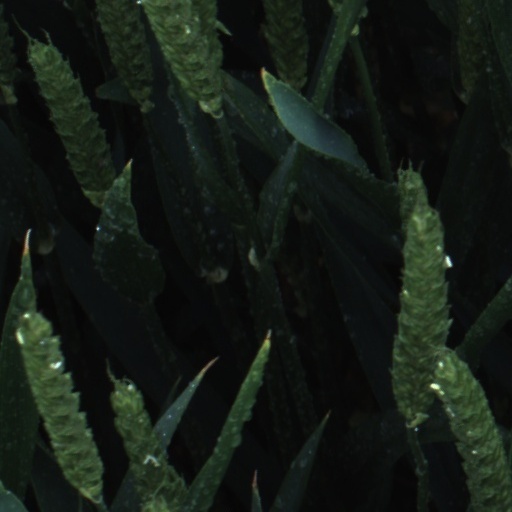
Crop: wheat